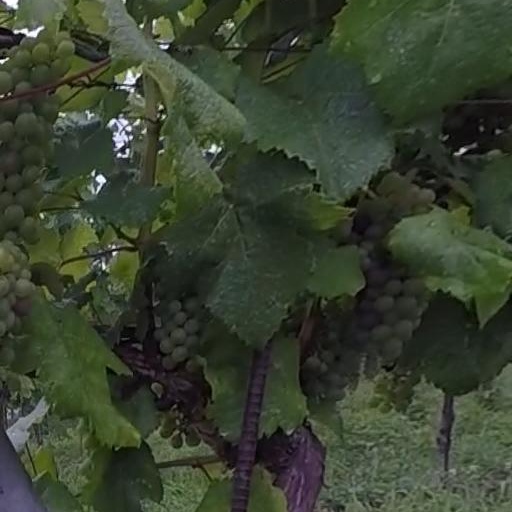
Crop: grape